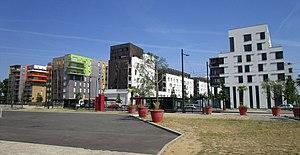
Immeubles sur l'allée Ferdinand de Lesseps, dans le quartier des Deux-Lions de Tours. Maisons blanches (livrée en 2011, 200 logements) à droite et résidence Terrasses de la Gloriette en construction (livrée en 2011, 116 logements) à gauche.
Les Deux-Lions ou 2 Lions est un quartier situé dans le sud de la ville de Tours, en France. Son développement est initié au début des années 1990 sous le dernier mandat de Jean Royer et est toujours en cours à la fin des années 2010. Il accueille au début surtout des établissements d'enseignement supérieur, Polytech'Tours et l'UFR de droit de l'Université de Tours, puis des divertissements et un important centre commercial en 2009. Les logements se développent progressivement, puis des zones sont destinées à l'implantation d'entreprises.